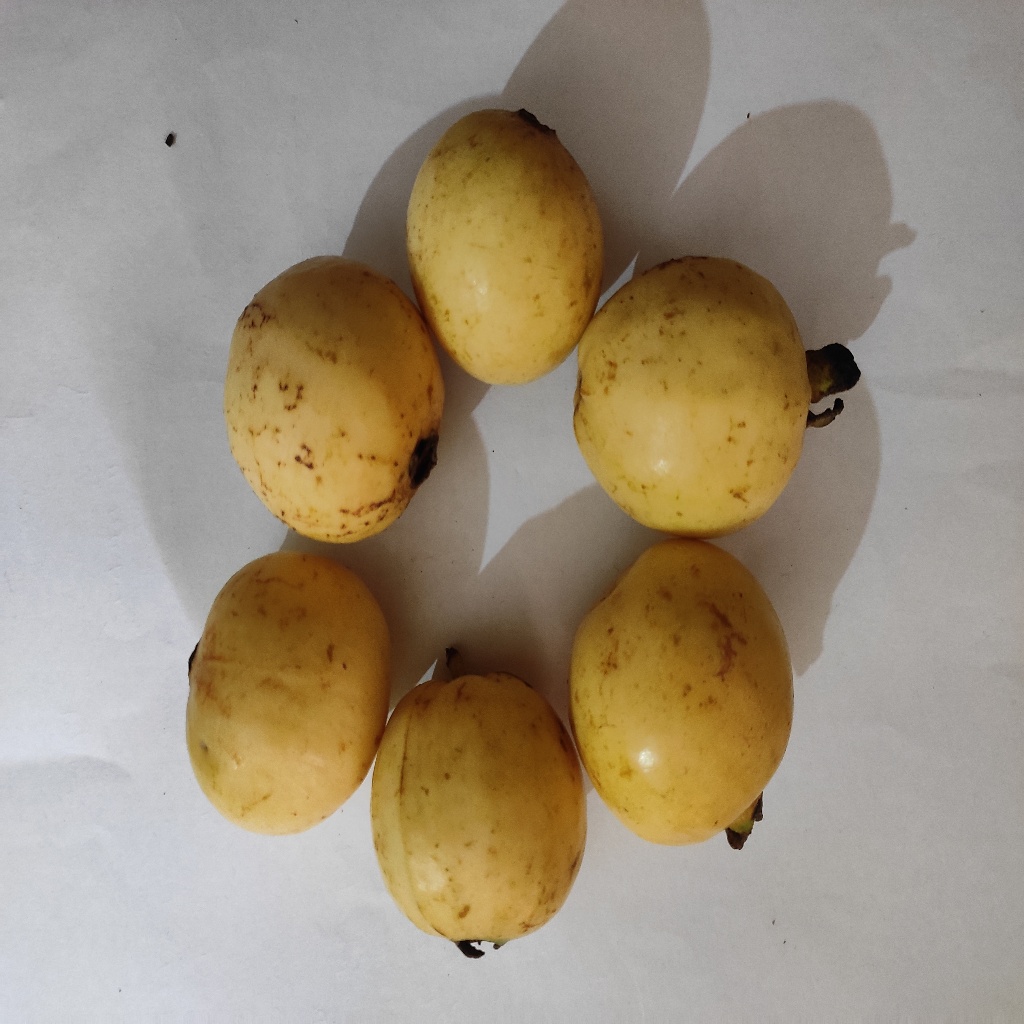
Crop: guava
Quality class: Class_A